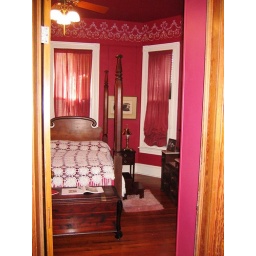
Plenty of closet space in a comfortable room with longleaf pine floor and magnificent stenciling.